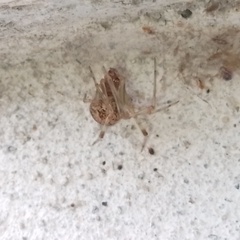
Species: Parasteatoda_tepidariorum